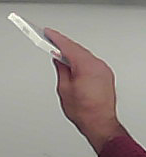
Product: kinder_chocolate